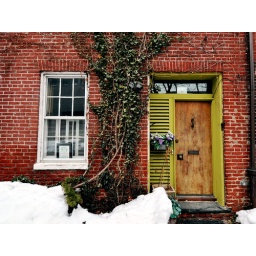
A small building with plastic hyacinths by the door. 3069 Canal St NW, Washington, DC.